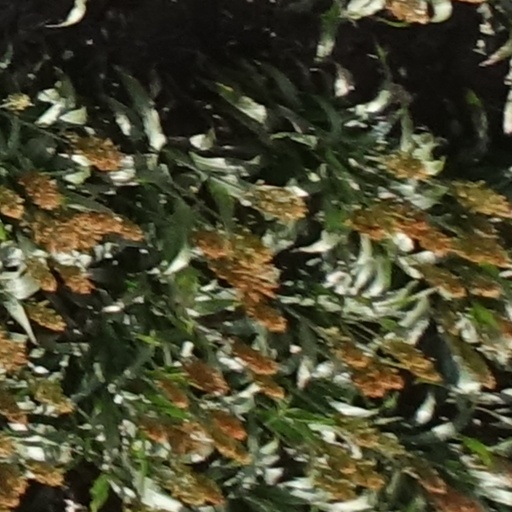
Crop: sorghum